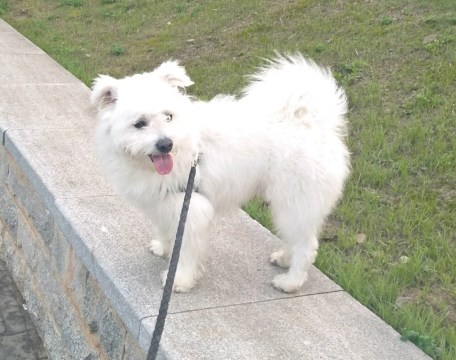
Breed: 3083-n000117-Bichon_Frise